Ashley Sidaway

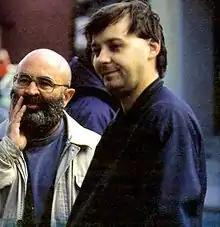
Bob Hoskins & Ashley Sidaway 1994

Ashley Sidaway is a writer, producer and editor working in film and television. His films include "Rainbow", "Battle of the Brave (Nouvelle-France)" and "Joy Division" as well as the long-running BBC TV series "Best Of British".